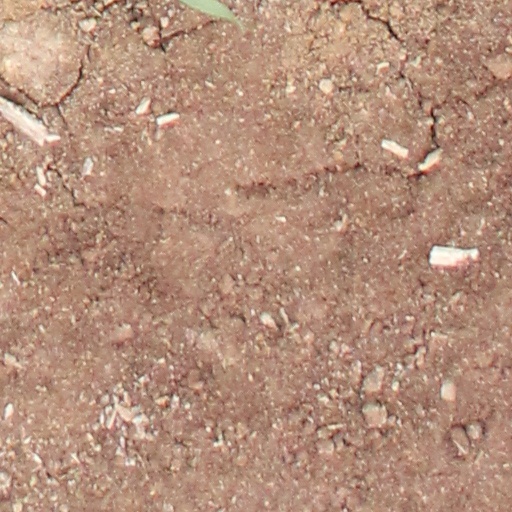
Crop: wheat